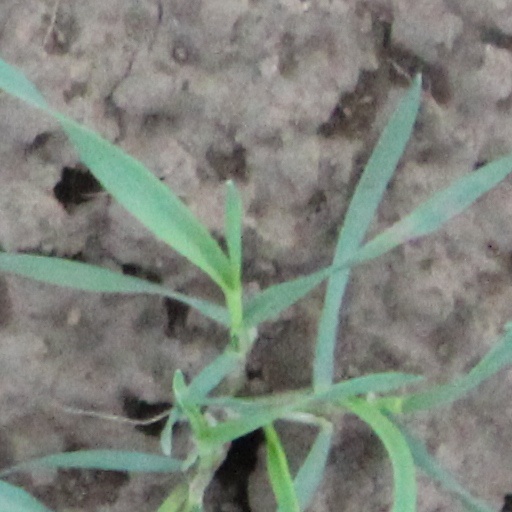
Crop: wheat